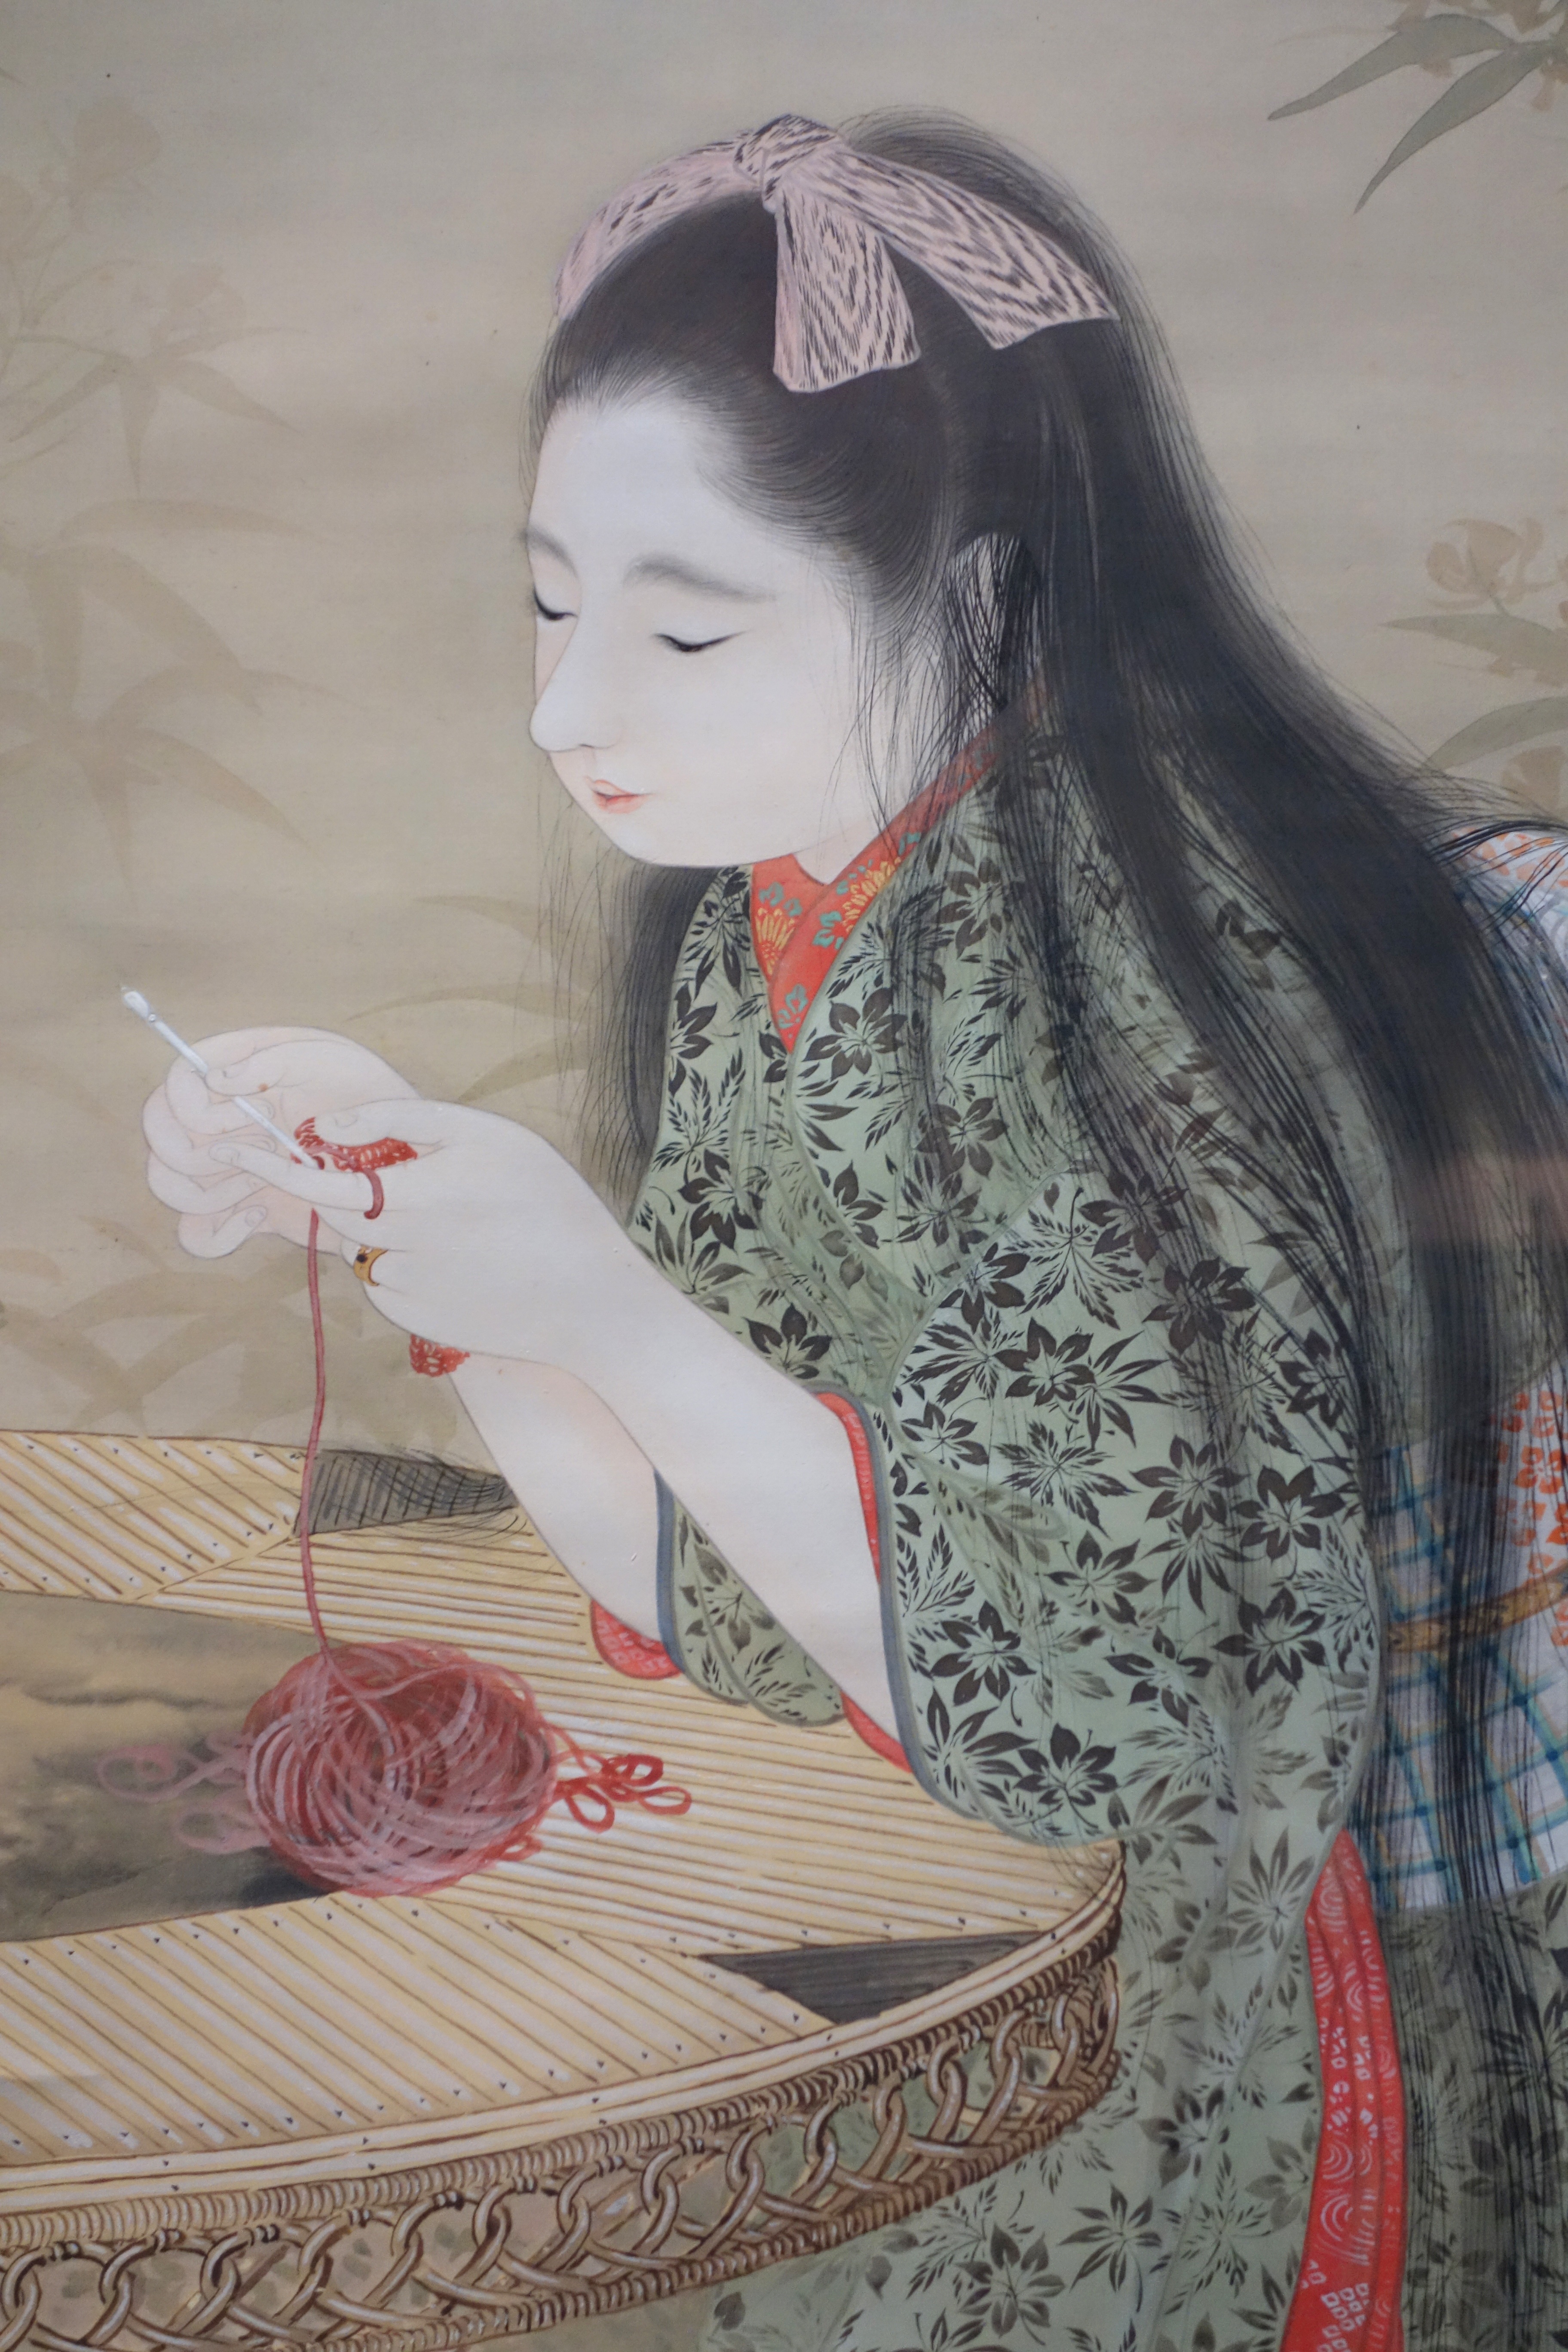
woman, portrait, spring, red, museum, lady, artwork, painting, national, art, dress, sketch, drawing, tokyo, beauty, geisha, silk, autumn garden, terasaki kogyo